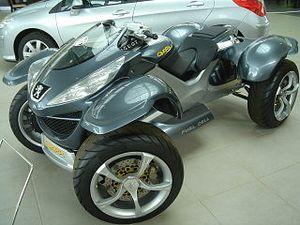
Le Peugeot Quark est un prototype concept car d'automobile Peugeot présenté au Mondial de l'automobile de Paris en 2004.